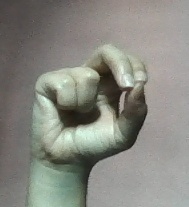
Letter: gaaf